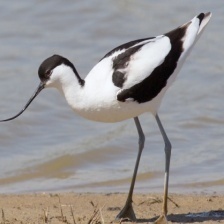
Species: AMERICAN AVOCET
Scientific name: PSITTACULA EUPATRIA